Leonard Harrison State Park

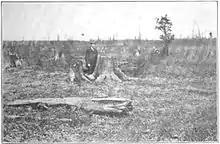
Clearcutting led to the "Pennsylvania Desert", caused local extinction of many species, and changed the seasonal flow of streams.

Descriptions from early explorers and settlers give some idea of what the Pine Creek Gorge was like before it was clearcut. The forest was up to 85 percent hemlock and white pine, with the rest hardwoods. Many animal species that are now vanished inhabited the area. A herd of 12,000 American bison migrated along the West Branch Susquehanna River in 1773. Pine Creek was home to large predators such as wolves, lynx, wolverines, panthers, fishers, foxes and bobcats, all save the last three now locally extinct. The area had herds of elk and deer, and large numbers of black bears, river otters, and beavers. In 1794, two of the earliest white explorers to travel up Pine Creek found so many rattlesnakes on its banks that they had to sleep in their canoe. Further upstream, insects forced them to do the same.